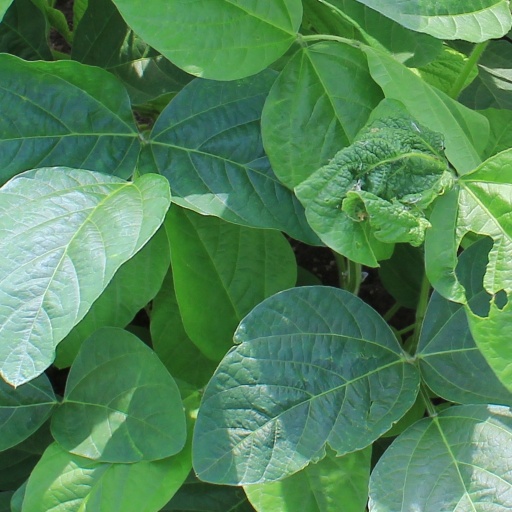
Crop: soybean